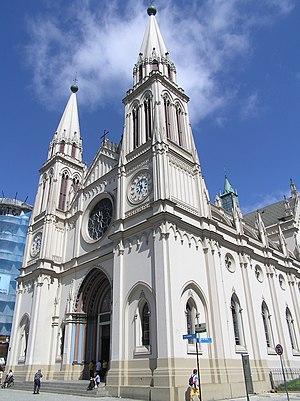
L'archidiocèse de Curitiba est une circonscription ecclésiastique de l'Église catholique au Brésil.